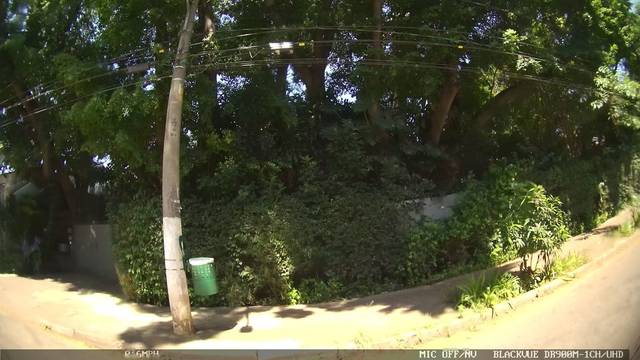
Region: Brazil
Coordinates: -23.572, -46.666